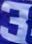
Number: 3